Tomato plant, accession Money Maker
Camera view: vertical (180 deg); turntable rotation: 120 degrees
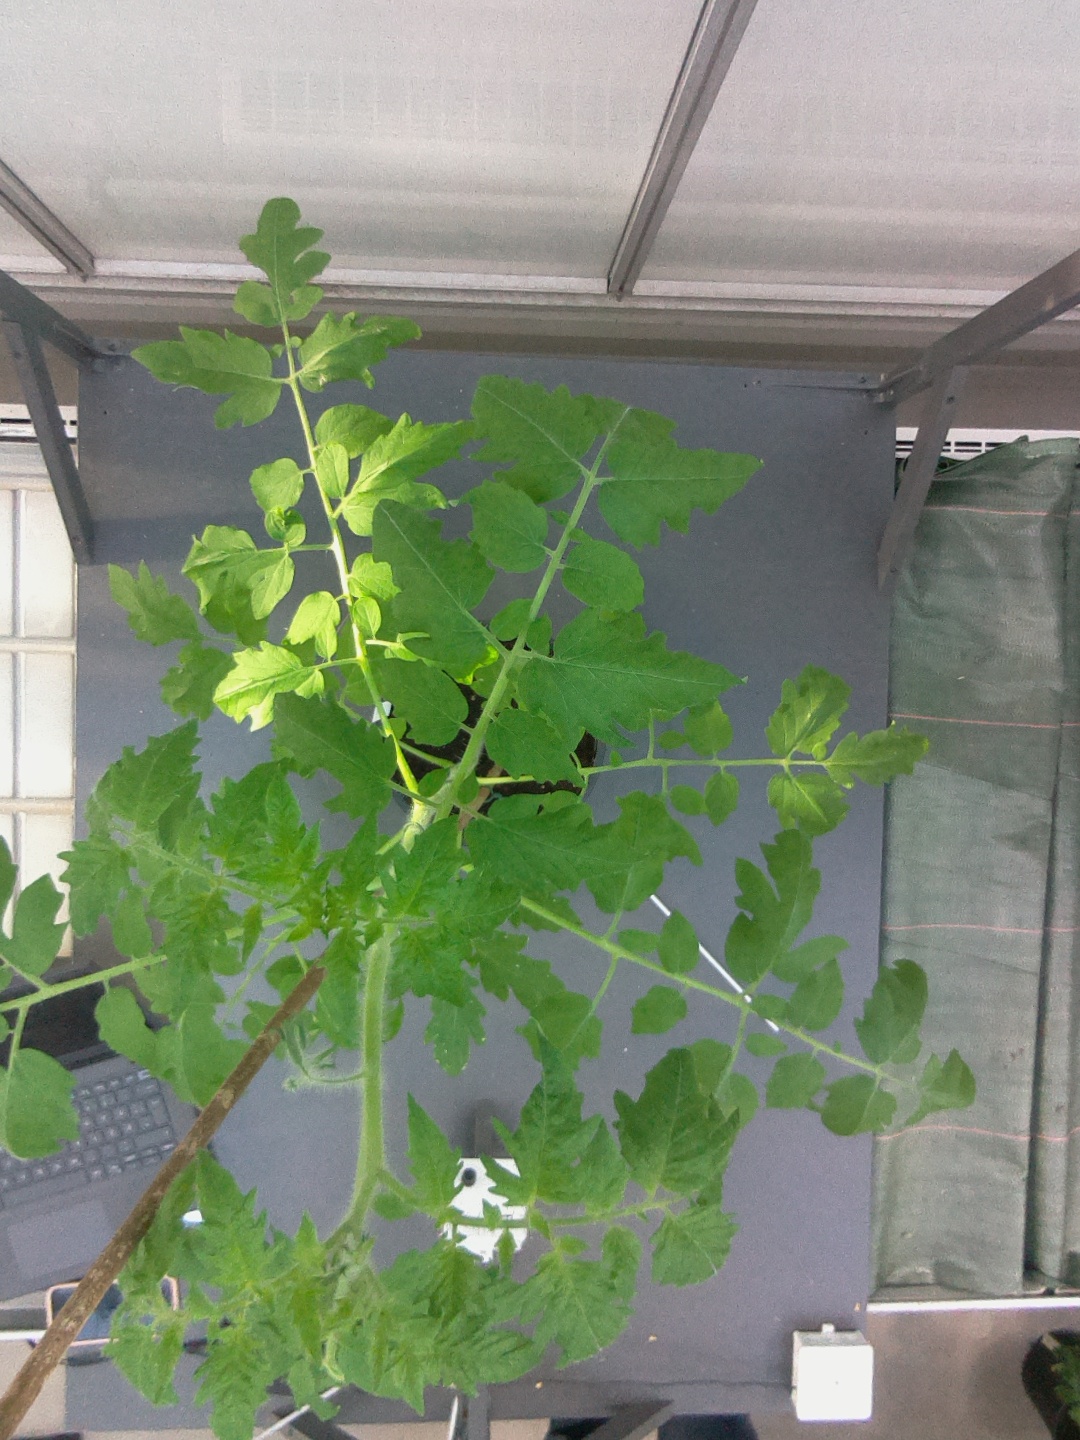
BBCH growth stage 22: 20%-30% Side shoots formed